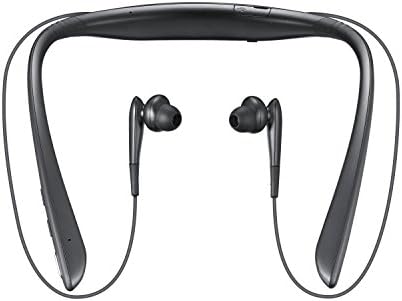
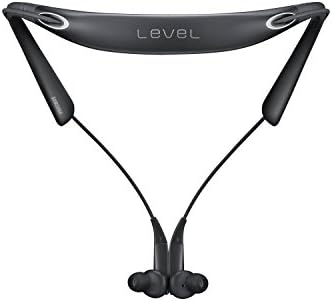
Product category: headphones
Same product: yes